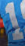
Number: 1